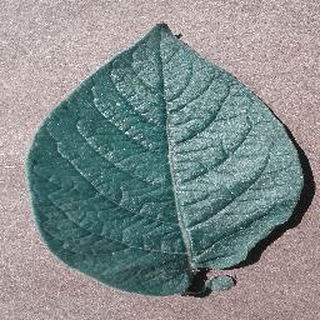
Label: healthy_potato